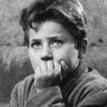
Age: 8